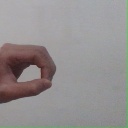
अक्षर: औ